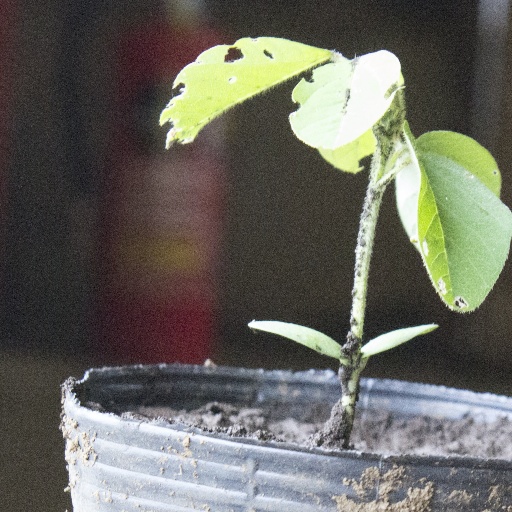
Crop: soybean